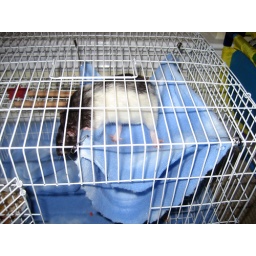
The boys at my home in Plano